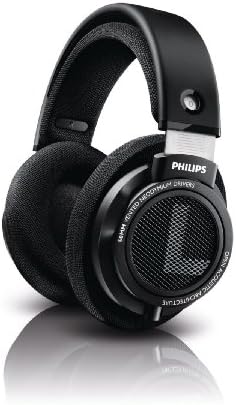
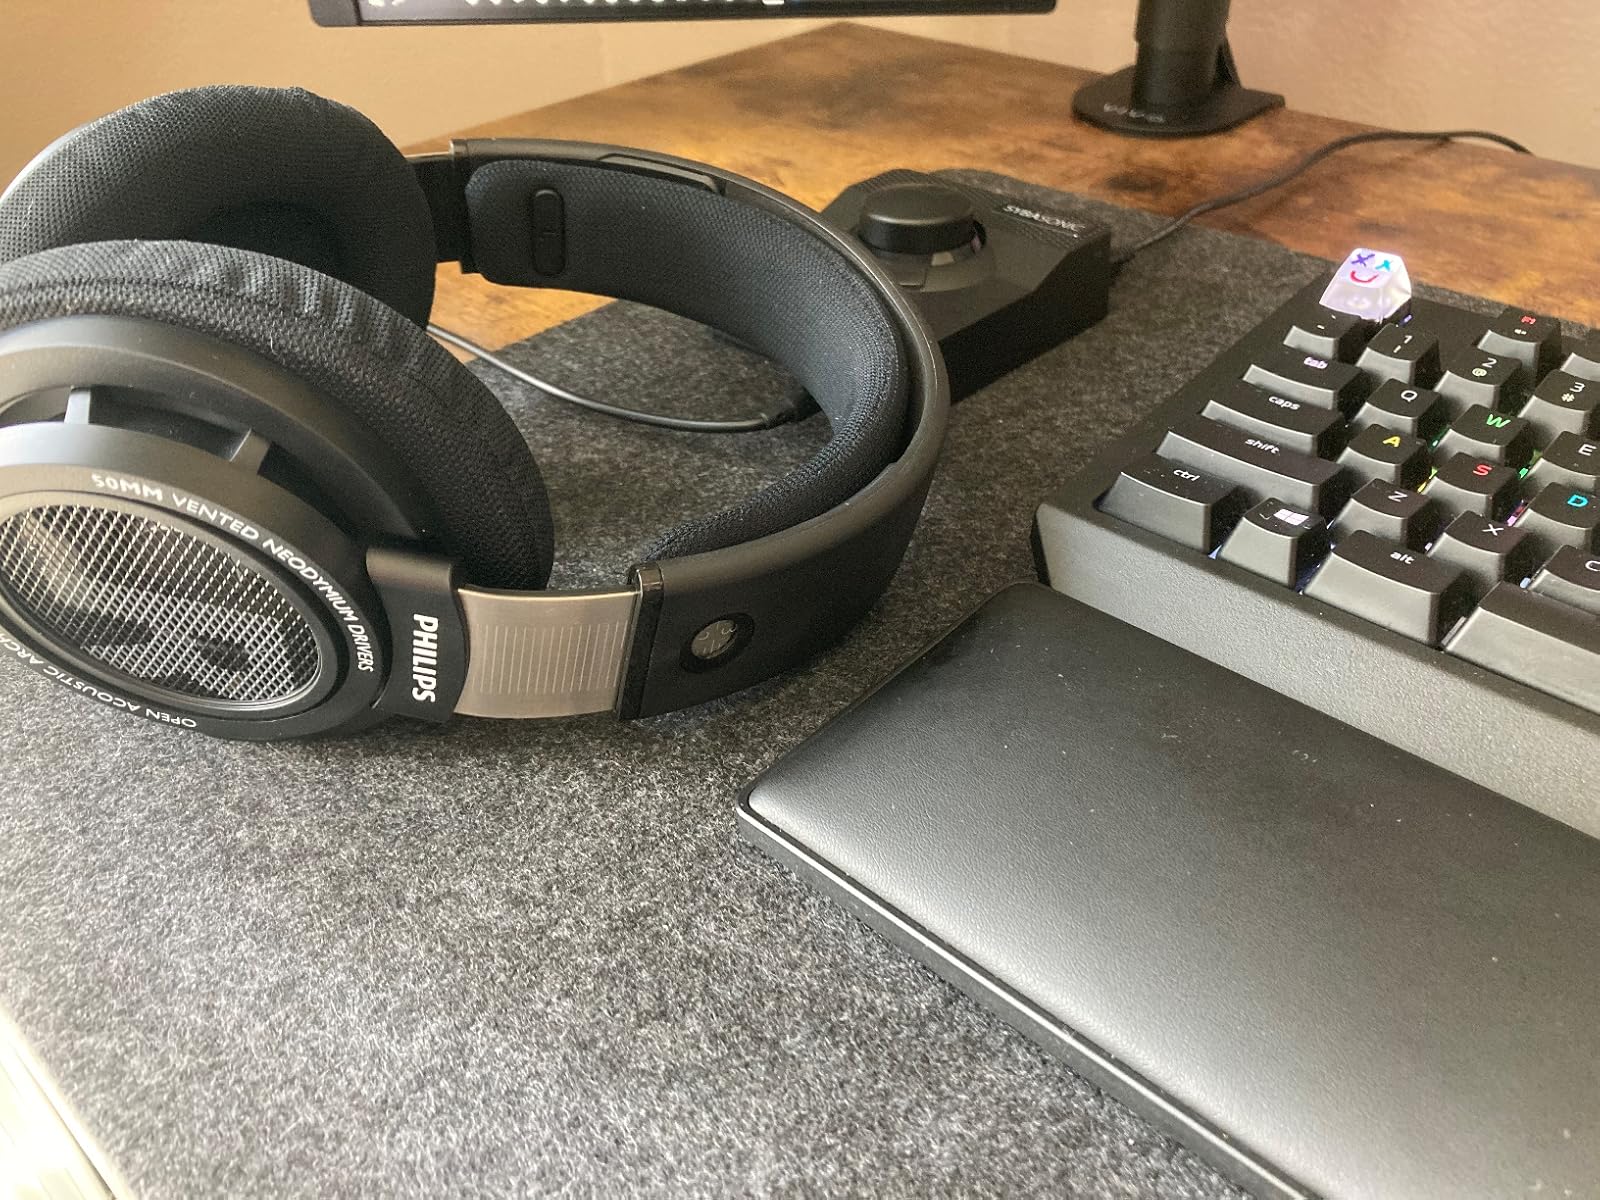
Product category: headphones
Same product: yes